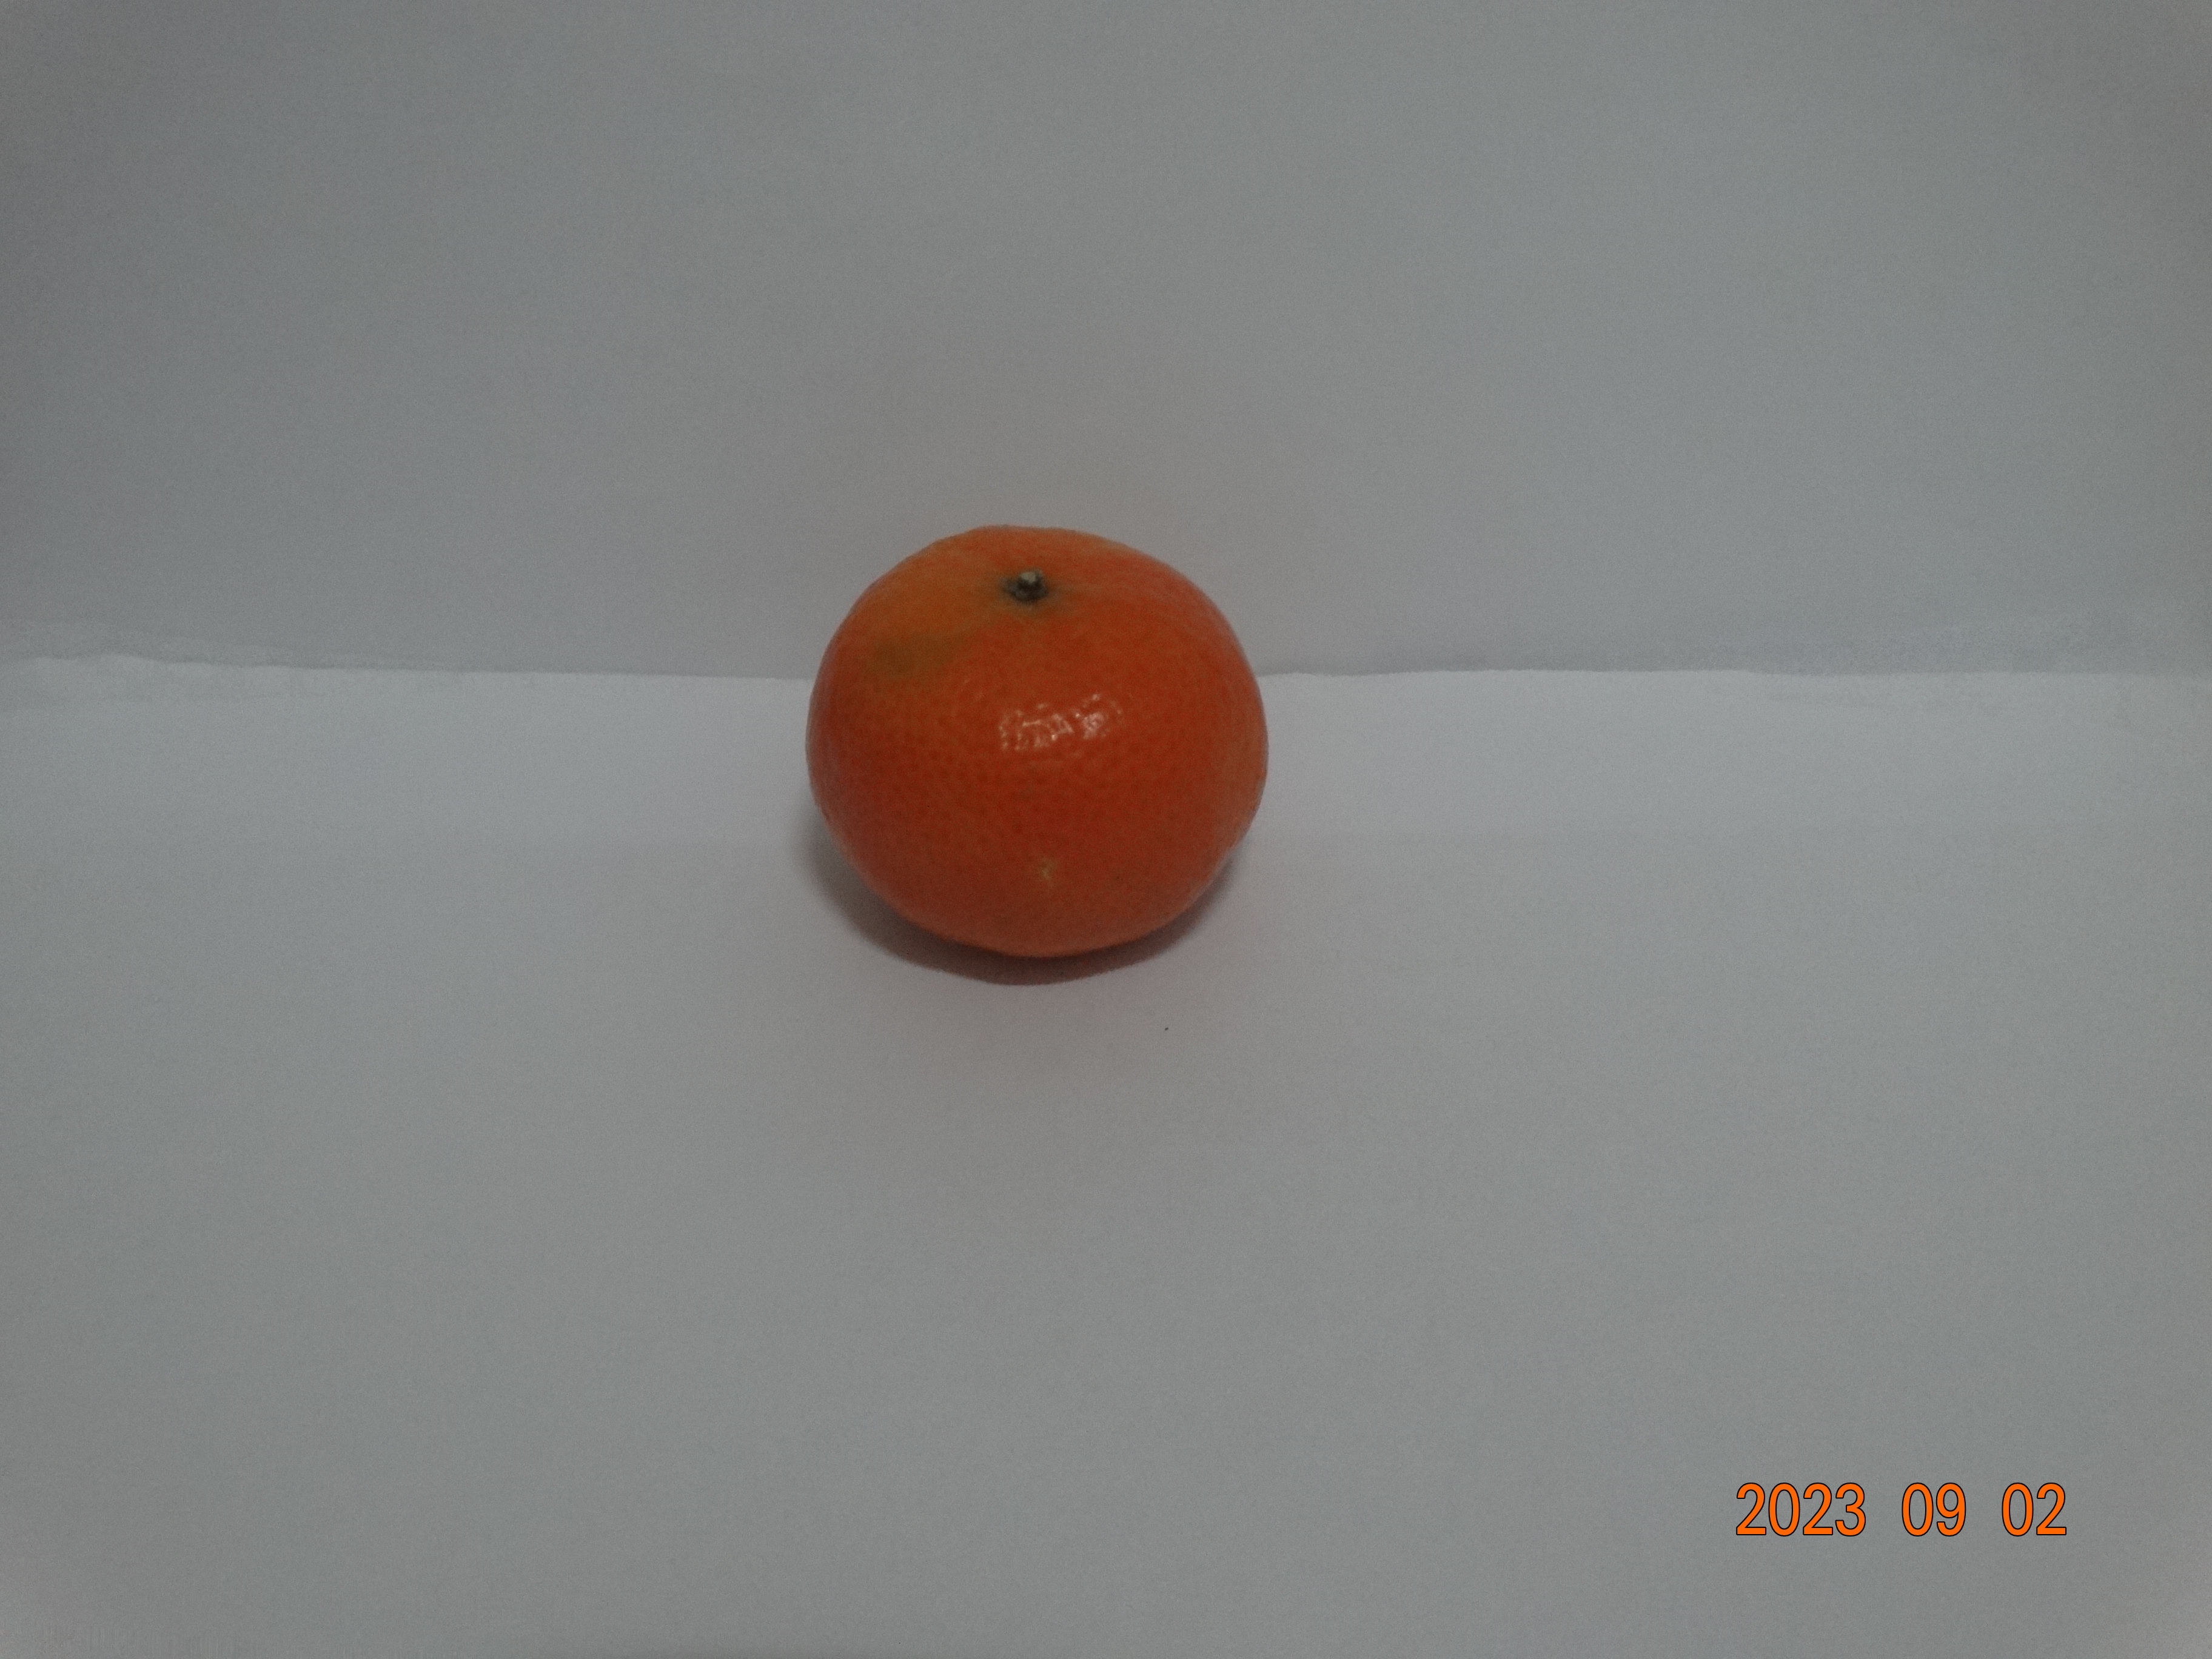
Citrus fruit variety: tangerine